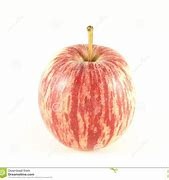
Label: apple